Kobza

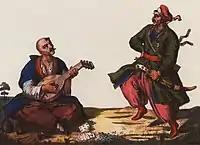
Cossack with a kobza, watercolor drawing, published in 1847

The term kobza is of Turkic origin and is related to the terms kobyz and komuz, thought to have been introduced into the Ukrainian language in the 13th century with the migration of a sizable group of Turkic people from Abkhazia settling in the Poltava region. It was usually played by a bard or minstrel known as a "kobzar" (occasionally in earlier times a "kobeznik"), who accompanies his recitation of epic poetry called "duma" in Ukrainian.